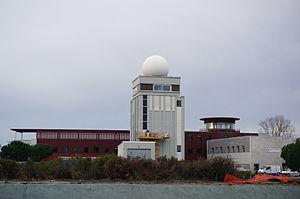
Station Météo-France de Mérignac (Gironde près de Bordeaux) et son radar des précipitations bande C à double polarisation
Mérignac est une commune du Sud-Ouest de la France, située dans le département de la Gironde, dans la banlieue ouest de Bordeaux, en région Nouvelle-Aquitaine.